Clan Hay

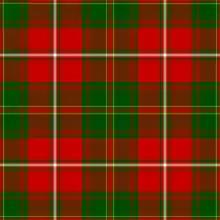
One of the Hay tartans. From "Vestiarium Scoticum"

The family name is derived from that of several villages called "La Haye" in the Cotentin Peninsula of Normandy, France. The word, "haye" comes from "haia", a hedge, which in modern French is "haie". It can also mean "stockade", but it may have been used here because this part of Normandy is characterized by centuries-old interlocking hedgerows (bocage). The French, "de la Haye", The name has evolved into English as "Hay" and rendered into Gaelic as "Garadh". According to George Fraser Black, the Gaelic form of "Hay", "MacGaradh", was merely an invention of John Hay Allan, also known as John Sobieski Stuart, author of the dubious "Vestiarium Scoticum".